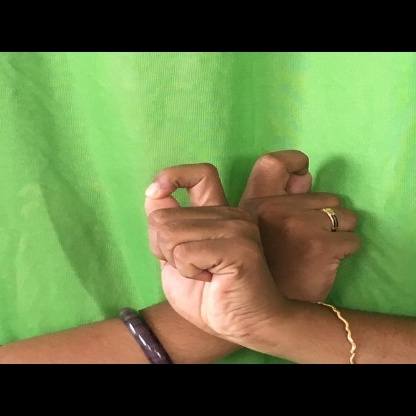
Mudra: Berunda